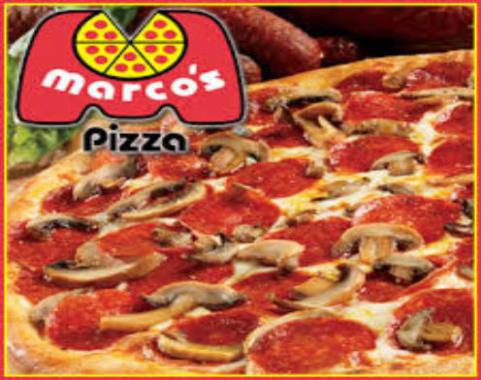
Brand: marco's pizza
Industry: Food